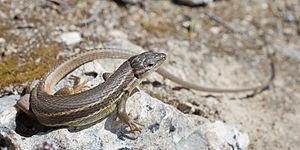
Le Psammodrome algire ou Psammodrome d'Algérie est une espèce de sauriens de la famille des Lacertidae.